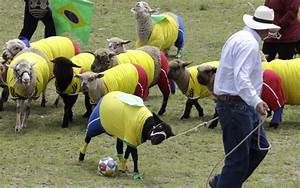
Label: sheep